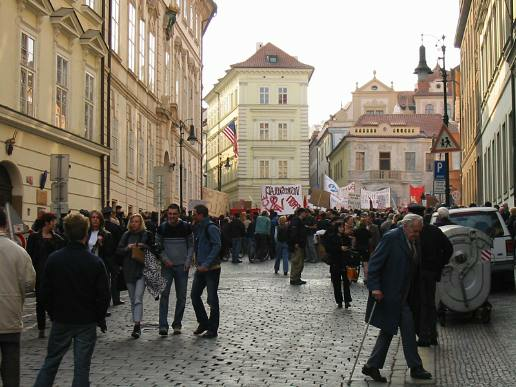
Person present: Yes